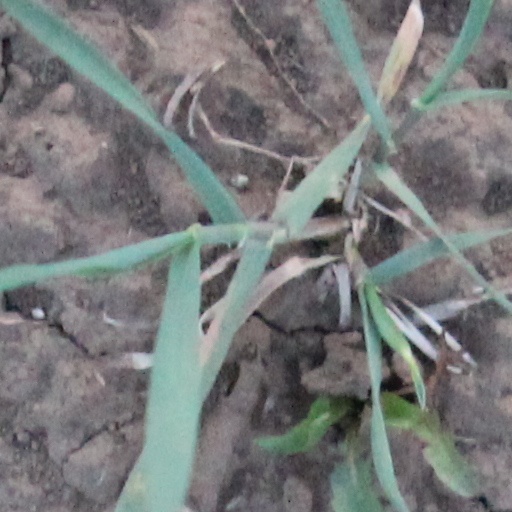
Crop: wheat